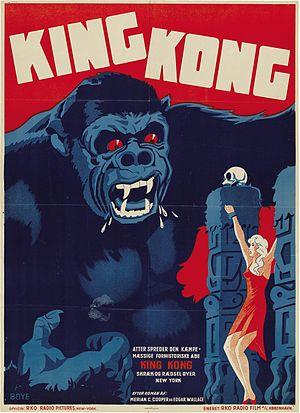
King Kong est un film fantastique américain en noir et blanc produit et réalisé par Merian Caldwell Cooper et Ernest Beaumont Schoedsack sur le scénario de James Ashmore Creelman et Ruth Rose d'après une idée de Merian C. Cooper et Edgar Wallace, mettant en scène Fay Wray dans le rôle d'une actrice engagée par le réalisateur Robert Armstrong et protégée par le marin Bruce Cabot. Produit et distribué par RKO Radio Pictures, ce film est sorti le 7 avril 1933 aux États-Unis, après une avant-première au Radio City Music Hall de New York, le 7 mars, remportant un énorme succès et lança le mythe de King Kong dans la culture populaire.